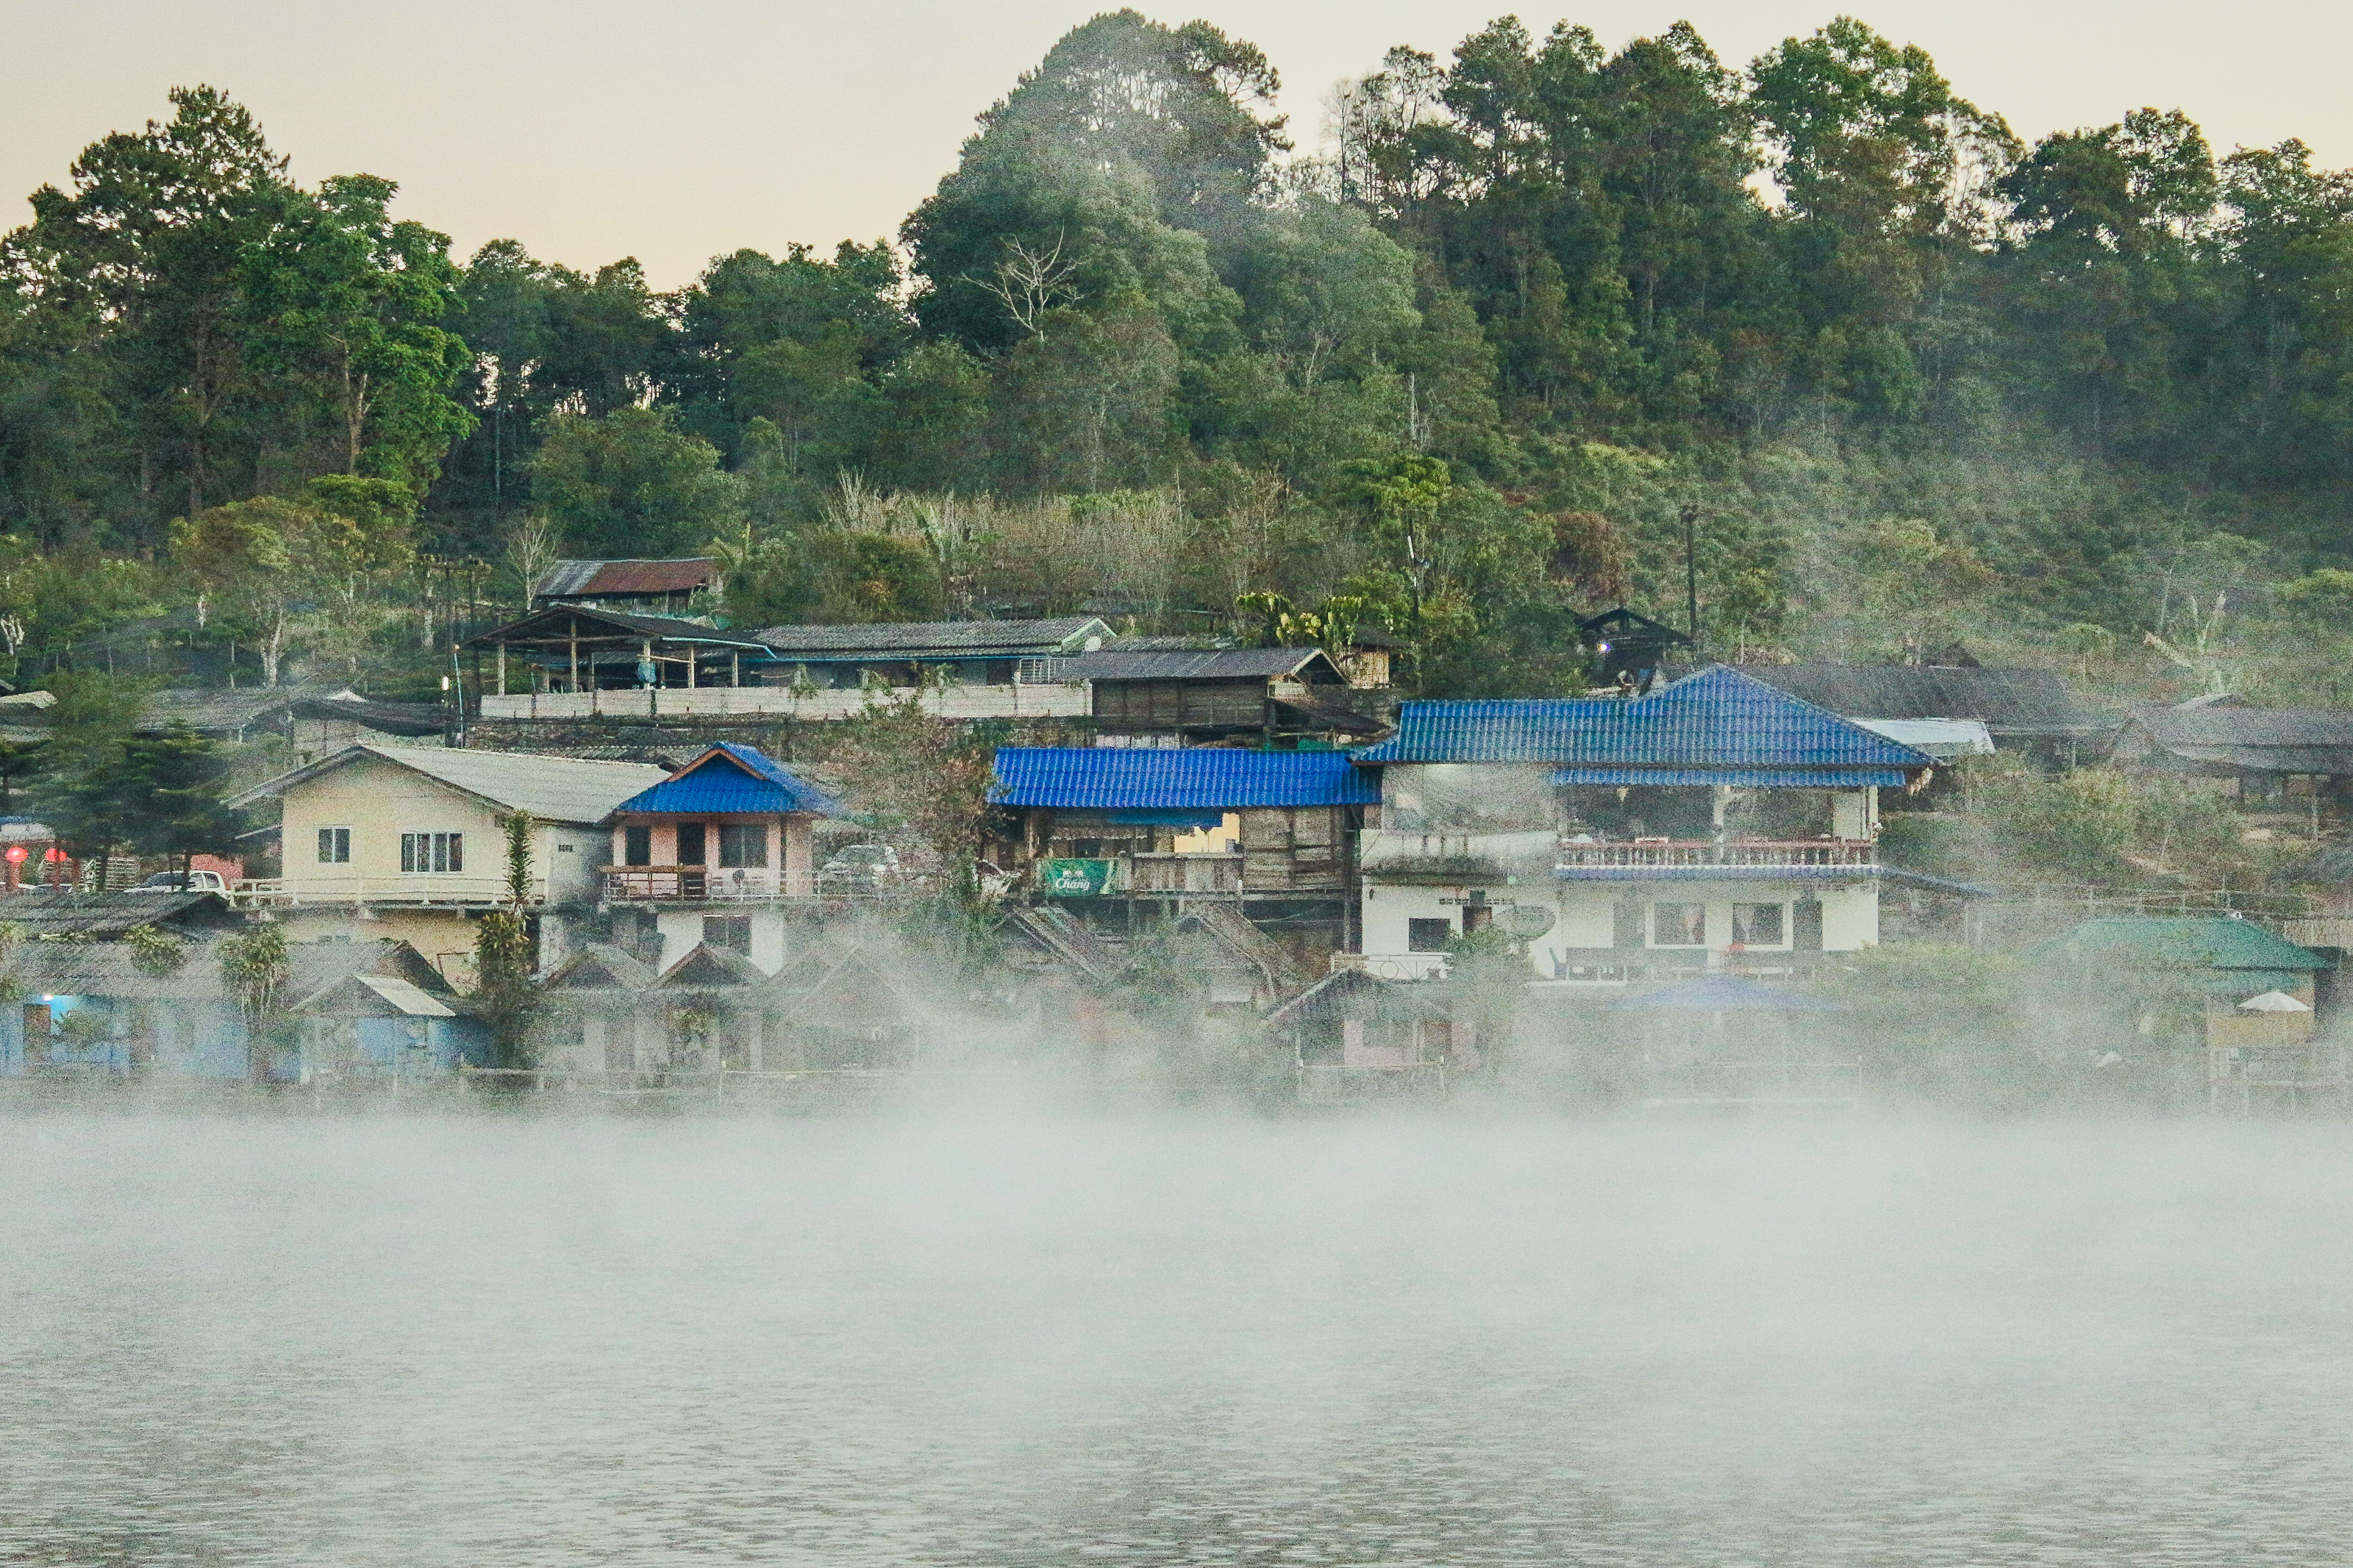
forest, shadow, traveler, sunshine, magnificent, cold, holiday, ban, mist, summer, settlement, mae, beautiful, chinese, tea, mountain, view, son, romantic, design, thailand, national, sunny, village, day, park, sky, green, journey, natural, wallpaper, nature, relax, cool, tree, thai, water, hmong, hong, sunlight, field, light, background, river, travel, lake, landscape, fog, atmospheric phenomenon, hill station, rural area